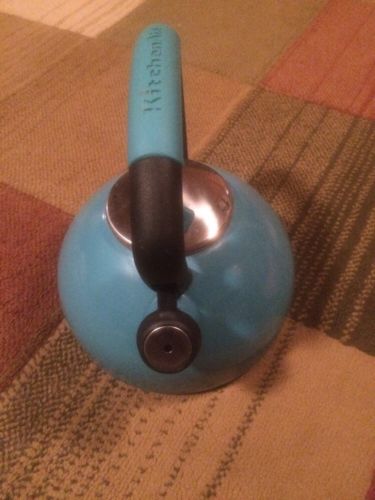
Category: kettle